Janet Jackson's Rhythm Nation 1814

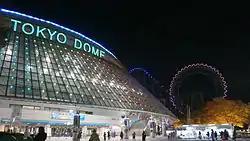
Jackson's Rhythm Nation World Tour 1990 set a record for the fastest sell-out of Japan's Tokyo Dome.

The Rhythm Nation World Tour 1990 was Jackson's debut concert tour. Described as "an elaborately choreographed spectacle", it aimed to recreate the award-winning, innovative music videos of "Rhythm Nation 1814" and those of its predecessor, "Control". Anthony Thomas served as the tour's main choreographer, while Chuckii Booker became its musical director and opening act. She was assisted by a team of eleven musicians, five back-up singers, and six dancers. Jackson's total production and staging reportedly cost $2 million. In addition to Jackson's choreography, the tour was reported to portray "dazzling lighting effects and pyrotechnics", as well as illusionary magic, in which Jackson was transformed into a leopard on stage.